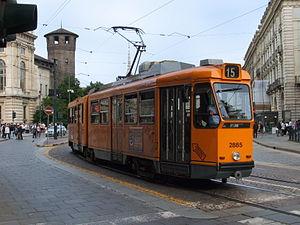
Le réseau de tramway de Turin, géré par le Gruppo Torinese Trasporti, fait partie du système de transport en commun de la capitale piémontaise et est le plus ancien réseau de tramway d'Italie, les premières lignes de tramways hippomobiles ayant vu le jour en 1871. Le réseau actuel mesure 88,5 km de long pour une longueur de 167 km de voies en activité pour un total de voies de 220 km, et compte sept lignes urbaines régulières et deux lignes événementielles. En outre, une ligne touristique, le tramway Sassi-Superga, est aussi géré par la GTT mais n'est pas compté comme une ligne urbaine ; par simplicité de lecture, il est listé dans le présent article.